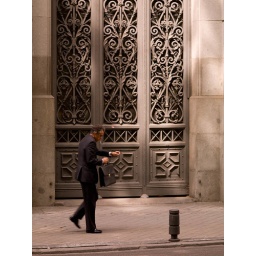
Man walking on the sidewalk in Madrid